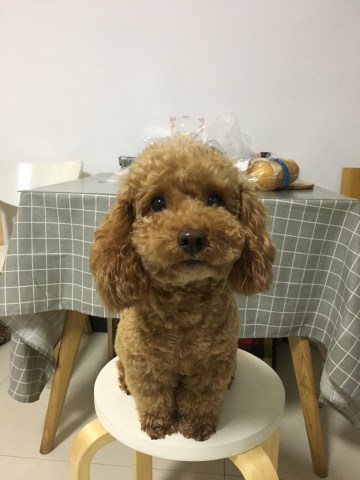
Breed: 7449-n000128-teddy